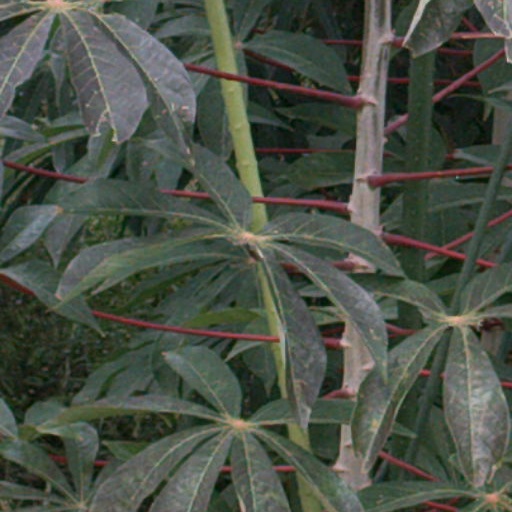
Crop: cassava